USS Nimitz

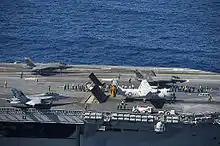
A C-2 Greyhound of VRC-30 and an F-35C Lightning II of VX-23 ready for launching from "Nimitz" in November 2014; a second F-35C and an F/A-18F Super Hornet sit behind the catapults

In January 2010, while in the Persian Gulf, the ship was awarded the Meritorious Unit Commendation for back-to-back deployments in support of the wars in Iraq and Afghanistan in 2007 and 2008. The award was presented by Admiral Gary Roughead in a ceremony on the ship on 6 January 2010.